John Winfield Wallace

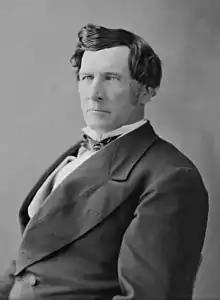
John Winfield Wallace

John Winfield Wallace (December 20, 1818 – June 24, 1889) was a Republican member of the U.S. House of Representatives from Pennsylvania.